Pahang Malays

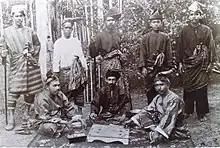
Pahang noblemen playing draughts, 1900.

Pahang Malays (Malaysian: "Melayu Pahang", Pahang Malay: "Oghang Pahang", Jawi: ) are a sub-group of Malay people native to the state of Pahang, in the east coast of Peninsular Malaysia. With population of approximately 1.08 million people, they constitutes 70% of Pahang state's population, making them the dominant ethnic group in the state. Their language, Pahang Malay is one of many Malayan languages spoken in the region that belong to the Malayo-Polynesian group of Austronesian family.